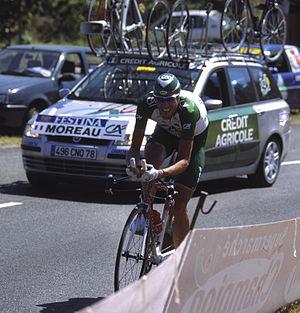
Christophe Moreau, né le 12 avril 1971 à Vervins, est un coureur cycliste français, devenu suisse après sa carrière. Professionnel entre 1995 et 2010, il a notamment l'occasion de participer à quinze Tours de France successivement sous les couleurs des équipes Festina, Crédit Agricole, AG2R Prévoyance, Agritubel et Caisse d'épargne.